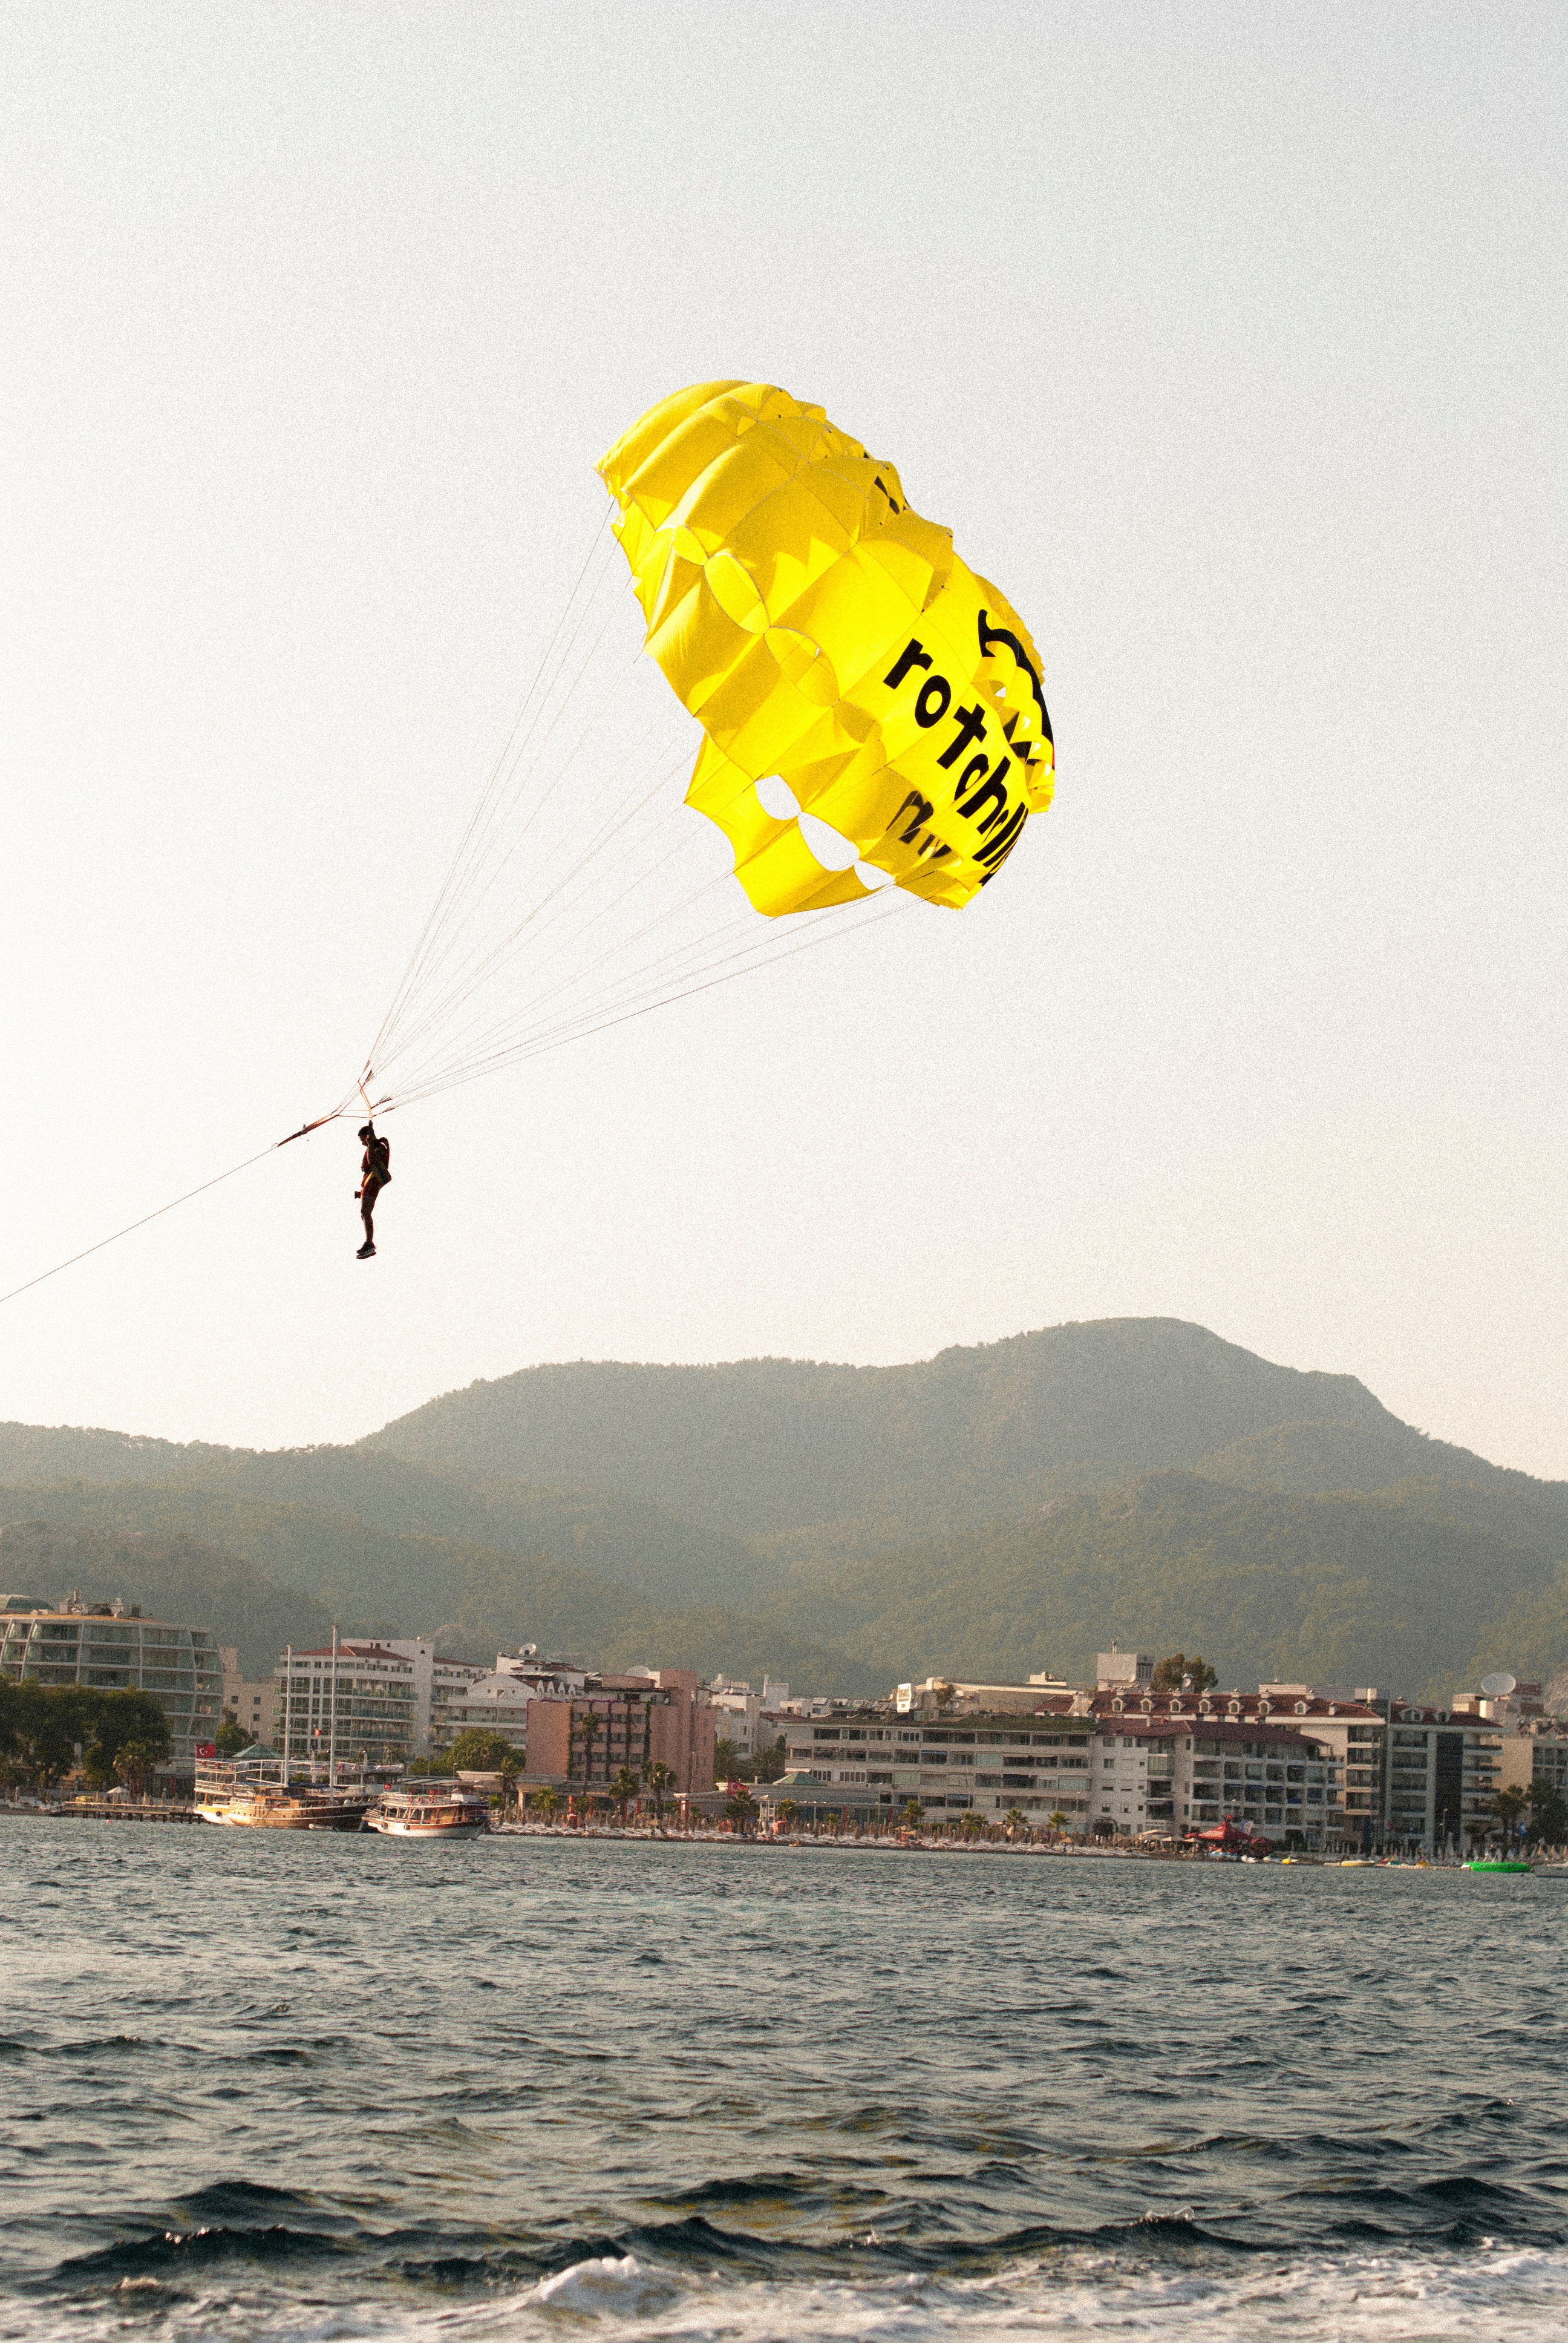
vehicle, sailing, extreme sport, toy, parachute, sports, parasailing, water sport, atmosphere of earth, windsports, kite sports, surface water sports, individual sports, towed water sport